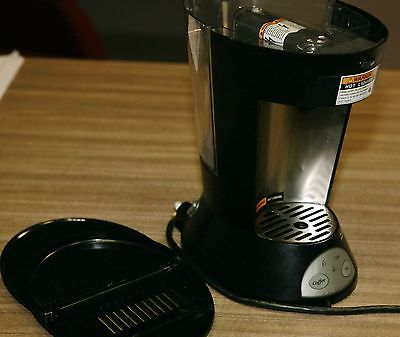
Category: coffee maker